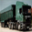
Label: truck